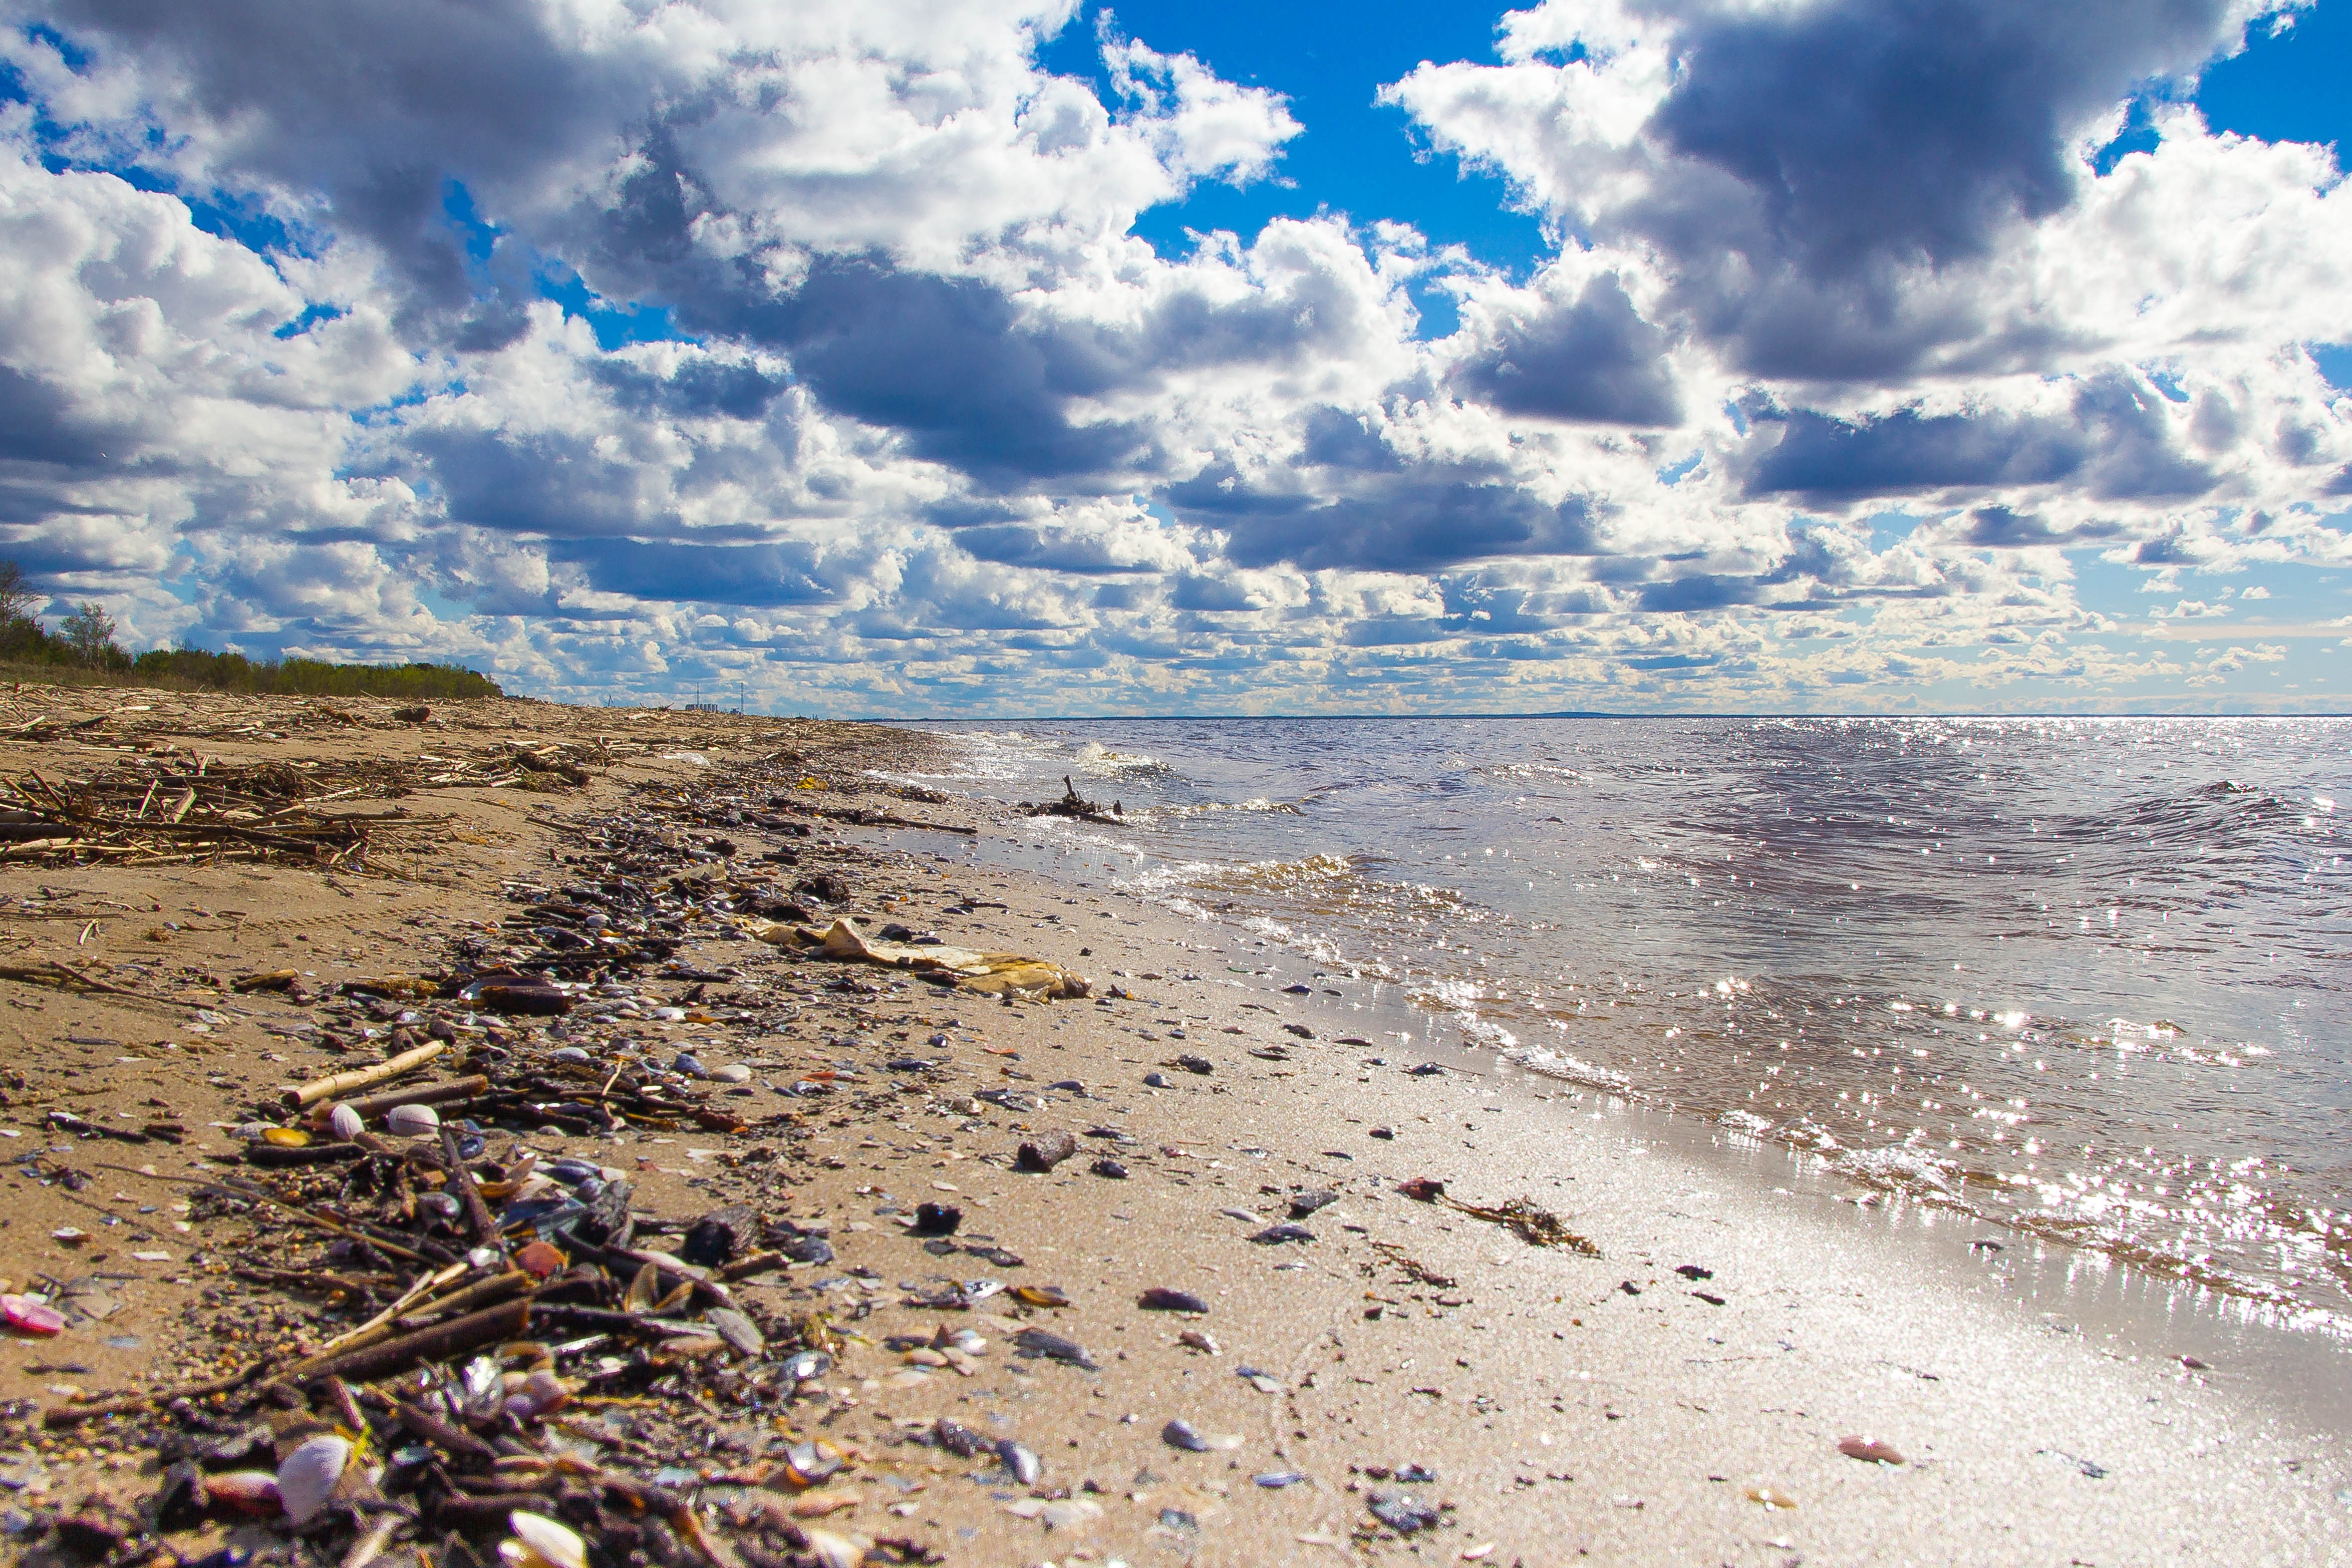
beach, landscape, sea, coast, water, nature, forest, sand, rock, ocean, horizon, branch, mountain, cloud, plant, sky, sun, sunlight, cloudy, shore, wave, summer, vacation, pine, surf, spring, journey, cumulus, fresh, blue, silence, yellow, christmas tree, blue sky, trees, stones, clouds, spruce, mirror, waste, plateau, garbage, stick, white sea, dahl, wet sand, cumulus clouds, dry sand, the reflections of the sun, the sun behind the cloud, natural environment, reflection of clouds, 3d clouds, forest away